Cathy McGowan (politician)

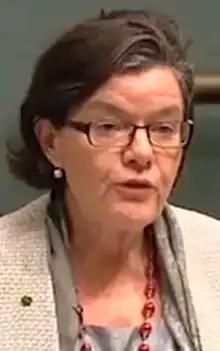
McGowan speaking in parliament in 2018

Catherine McGowan AO (born 29 November 1953) is a former Australian politician who was the independent MP for the rural Victorian seat of Indi from the 2013 federal election, when she defeated Liberal MP Sophie Mirabella, until her retirement before the 2019 federal election.